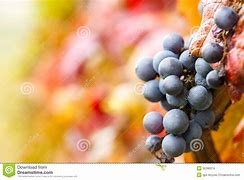
Label: grape